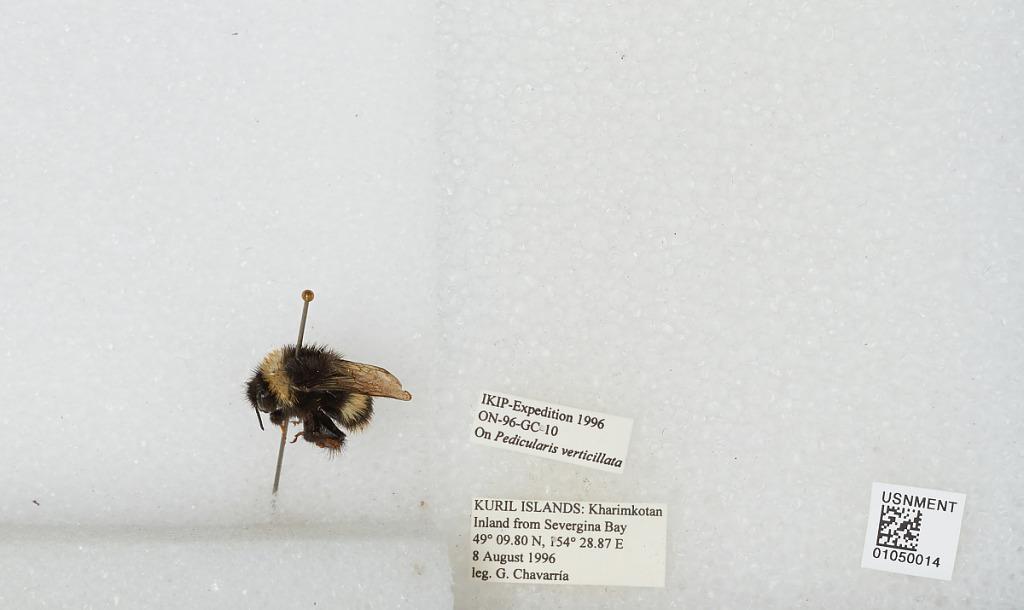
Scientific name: Bombus sp.
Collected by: G. Chavarria
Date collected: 1996-8-8
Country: Russia
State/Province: Sakhalin
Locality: Kuril Islands, Kharimkotan Island, inland from Severgina Bay
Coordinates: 49.1633, 154.481